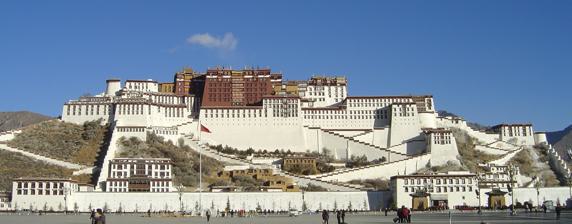
Building: Potala Palace
Country: China
Year built: 1694
Fortress in Lhasa, Tibet པོ་ཏ་ལ་ཕོ་བྲང​​ 布达拉宫 Potala Palace The Potala Palace in 2008 Religion Affiliation Tibetan Buddhism Leadership 14th Dalai Lama Location Location Lhasa, Tibet , China Location within Tibet Autonomous Region Geographic coordinates 29°39′28″N 91°07′01″E / 29.65778°N 91.11694°E / 29.65778; 91.11694 Architecture Founder Songtsen Gampo Date established 1649 ; 376 years ago ( 1649 ) UNESCO World Heritage Site Official name Historic Ensemble of the Potala Palace, Lhasa Type Cultural Criteria i, iv, vi Designated 1994 (18th session ) Reference no. 707 Region Asia-Pacific Extensions 2000; 2001 The Potala Palace is a dzong fortress in Lhasa , capital of the Tibet Autonomous Region in China . It was the winter palace of the Dalai Lamas from 1649 to 1959, has been a museum since then, and a World Heritage Site since 1994. The palace is named after Mount Potalaka , the mythical abode of the bodhisattva Avalokiteśvara . The 5th Dalai Lama started its construction in 1645 after one of his spiritual advisers, Konchog Chophel (died 1646), pointed out that the site was ideal as a seat of government, situated as it is between Drepung and Sera monasteries and the old city of Lhasa . It may overlie the remains of an earlier fortress called the White or Red Palace on the site, built by Songtsen Gampo in 637. The building measures 400 metres (1,300 ft) east-west and 350 metres (1,150 ft) north-south, with sloping stone walls averaging 3 metres (10 ft) thick, and 5 metres (16 ft) thick at the base, and with copper poured into the foundations to help proof it against earthquakes. Thirteen storeys of buildings, containing over 1,000 rooms, 10,000 shrines and about 200,000 statues, soar 119 metres (390 ft) on top of Marpo Ri, the "Red Hill", rising more than 300 metres (980 ft) in total above the valley floor. Tradition has it that the three main hills of Lhasa represent the "Three Protectors of Tibet". Chokpori , just to the south of the Potala, is the soul-mountain ( Wylie : bla ri ) of Vajrapani , Pongwari that of Manjusri , and Marpori, the hill on which the Potala stands, represents Avalokiteśvara . History The Sertreng ceremony photographed by Hugh Edward Richardson on 28 April 1949 with the double giant thangka banner on the white front of the palace Potala Palace Left to right in consecutive rows top to bottom: Tibetan Uchen and Umey script; Latinized Tibetan / Wylie Latinization of Tibetan script; Lantsa and Devanagari script; Mongol Cyrillic script; traditional Mongol script, traditional Chinese, and simplified Chinese. Tibetan name Tibetan པོ་ཏ་ལ་ཕོ་བྲང​ Transcriptions Wylie po ta la pho brang Mongolian name Mongolian script ᠪᠦᠲᠠᠯᠠ ᠥᠷᠳᠥᠨ The site on which the Potala Palace rises is built over a palace erected by Songtsen Gampo on the Red Hill. The Potala contains two chapels on its northwest corner that conserve parts of the original building. One is the Phakpa Lhakhang, the other the Chogyel Drupuk, a recessed cavern identified as Songtsen Gampo's meditation cave. Lozang Gyatso , the Great Fifth Dalai Lama, started the construction of the modern Potala Palace in 1645 after one of his spiritual advisers, Konchog Chophel (died 1646), pointed out that the site was ideal as a seat of government, situated as it is between Drepung and Sera monasteries and the old city of Lhasa. The external structure was built in 3 years, while the interior, together with its furnishings, took 45 years to complete. The Dalai Lama and his government moved into the Potrang Karpo ('White Palace') in 1649. Construction lasted until 1694, some twelve years after his death. The Potala was used as a winter palace by the Dalai Lama from that time. The Potrang Marpo ('Red Palace') was added between 1690 and 1694. The new palace got its name from a hill on Cape Comorin at the southern tip of India—a rocky point sacred to the bodhisattva of compassion, who is known as Avalokitesvara , or Chenrezi. The Tibetans themselves rarely speak of the sacred place as the "Potala", but rather as "Peak Potala" ( Tse Potala ), or most commonly as "the Peak". The palace was moderately damaged during the Tibetan uprising against the Chinese in 1959 , when Chinese shells were launched into the palace's windows. Before Chamdo Jampa Kalden was shot and taken prisoner by soldiers of the People's Liberation Army , he witnessed "Chinese cannon shells began landing on Norbulingka past midnight on 19 March 1959... The sky lit up as the Chinese shells hit the Chakpori Medical College and the Potala." It also escaped damage during the Cultural Revolution in 1966 through the personal intervention of Zhou Enlai , who was then the Premier of the People's Republic of China . According to Tibetan historian Tsering Woeser, the palace, which harboured "over 100,000 volumes of scriptures and historical documents" and "many store rooms for housing precious objects, handicrafts, paintings, wall hangings, statues, and ancient armour", "was almost robbed empty". The former quarters of the Dalai Lama. The figure in the throne represents Tenzin Gyatso , the incumbent Dalai Lama . The Potala Palace was inscribed to the UNESCO World Heritage List in 1994. In 2000 and 2001, Jokhang Temple and Norbulingka were added to the list as extensions to the sites. Rapid modernisation has been a concern for UNESCO, however, which expressed concern over the building of modern structures immediately around the palace which threaten the palace's unique atmosphere. The Chinese government responded by enacting a rule barring the building of any structure taller than 21 metres in the area. UNESCO was also concerned over the materials used during the restoration of the palace, which commenced in 2002 at a cost of RMB180 million (US$22.5 million), although the palace's director, Qiangba Gesang, has clarified that only traditional materials and craftsmanship were used. The palace has also received restoration works between 1989 and 1994, costing RMB55 million (US$6.875 million). The number of visitors to the palace was restricted to 1,600 a day, with opening hours reduced to six hours daily to avoid over-crowding from 1 May 2003. The palace was receiving an average of 1,500 a day prior to the introduction of the quota, sometimes peaking to over 5,000 in one day. Visits to the structure's roof were banned after restoration efforts were completed in 2006 to avoid further structural damage. Visitorship quotas were raised to 2,300 daily to accommodate a 30% increase in visitorship since the opening of the Qingzang railway into Lhasa on 1 July 2006, but the quota is often reached by mid-morning. Opening hours were extended during the peak period in the months of July to September, where over 6,000 visitors would descend on the site. In February 2022, Tibetan pop star Tsewang Norbu set himself on fire in front of the Potala Palace and died. The Foreign Ministry of China has disputed this. Architecture Architecture of the Potala Palace Built at an altitude of 3,700 m (12,100 ft), on the side of Ri Marpo ('Red Mountain') in the centre of Lhasa Valley, the Potala Palace, with its vast inward-sloping walls broken only in the upper parts by straight rows of many windows, and its flat roofs at various levels, is not unlike a fortress in appearance. At the south base of the rock is a large space enclosed by walls and gates, with great porticos on the inner side. A series of tolerably easy staircases, broken by intervals of gentle ascent, leads to the summit of the rock. The whole width of this is occupied by the palace. The central part of this group of buildings rises in a vast quadrangular mass above its satellites to a great height, terminating in gilt canopies similar to those on the Jokhang . This central member of Potala is called the "red palace" from its crimson colour, which distinguishes it from the rest. It contains the principal halls and chapels and shrines of past Dalai Lamas. There is in these much rich decorative painting, with jewelled work, carving and other ornamentation. The lower white frontage on the south side of the palace was used to hoist two gigantic thangkas joined representing the figures of Tara and Sakyamuni during the Sertreng Festival on the 30th day of the second Tibetan month. The Chinese Putuo Zongcheng Temple , also a UNESCO World Heritage Site , built between 1767 and 1771, was in part modelled after the Potala Palace. The palace was named by the American television show Good Morning America and newspaper USA Today as one of the " New Seven Wonders ". The nine-storey Leh Palace in Leh, Ladakh , India built by King Sengge Namgyal (c. 1570–1642), was a precursor of the Potala Palace. The Lhasa Zhol Pillars Lhasa Zhol Pillar in 1993 Lhasa Zhol Village has two stone pillars or rdo-rings , an interior stone pillar or doring nangma , which stands within the village fortification walls, and the exterior stone pillar or doring chima , which originally stood outside the South entrance to the village. Today the pillar stands neglected to the East of the Liberation Square, on the South side of Beijing Avenue. The doring chima dates as far back as circa 764, "or only a little later", and is inscribed with what may be the oldest known example of Tibetan writing. The pillar contains dedications to a famous Tibetan general and gives an account of his services to the king including campaigns against China which culminated in the brief capture of the Chinese capital Chang'an (modern Xi'an ) in 763 during which the Tibetans temporarily installed as Emperor a relative of Princess Jincheng Gongzhu (Kim-sheng Kong), the Chinese wife of Trisong Detsen 's father, Me Agtsom . Gallery View showing recent Western Gate shops, highway, 2015 View of the Potala from behind, seen from Ching Drol Chi Ling Potala Palace with Lhasa in the foreground The park, pond, and chapel behind the Potala Detail of decoration in Potala Mendicant monk at base of Potala, 1993 See also Patala , Patala/Potala Norbulingka , the Dalai Lama's former summer palace Jokhang Temple Monastery Dhvaja Kundun , a 1997 film about the Dalai Lama, chiefly set inside the palace Seven Years in Tibet Leh Palace Lhasa Mass Art Museum Mount Putuo List of tallest structures built before the 20th century Footnotes